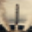
Label: rocket